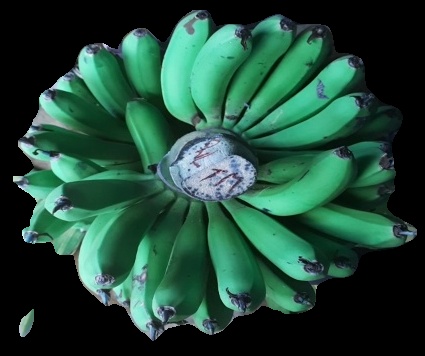
Variety: pachbale
Grade: grade1